List of reptiles of Mexico

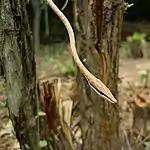
"Oxybelis aeneus"

The loxocemids (Loxocemidae) are a family of constrictor snakes. This family consists of a single genus (Loxocemus) and a single species Loxocemus bicolor. It can reach a length of , but usually measures . It has a triangular head, a fairly robust cylindrical body, a little flattened dorsoventrally in the posterior region; short and conical tail. The eyes are small; The scales are wide and smooth, all similar except for a slightly elongated ventral row. They have vestiges of a pelvic girdle and a claw-shaped structure like in boids. They are excavators, but not as specialized. They are only found in specific areas of the rainforests of Mexico and Central America.